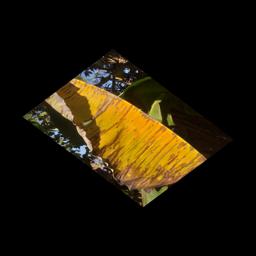
Label: MALBHOG LEAF